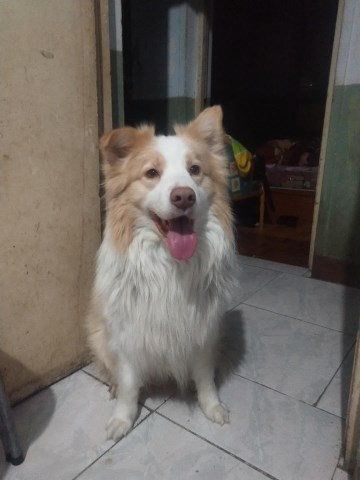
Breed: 2594-n000109-Border_collie